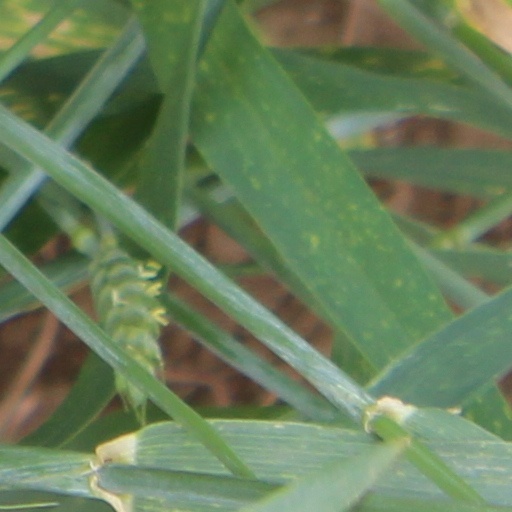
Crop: wheat